Lucy Wheelock

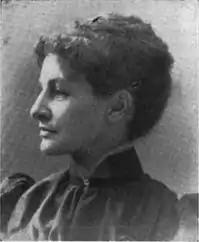
Lucy Wheelock

Her interest in young children led her into Sunday school work, and she soon became superintendent of a large primary class connected with the Berkeley Temple, in Boston. Her success in that work won her a reputation, and she became a favorite speaker in Sunday school institutes and gatherings, as well as those for general educational purposes in New England, Philadelphia, Pittsburgh, St Louis, Chicago, Minneapolis, St. Paul, and Montreal. Wheelock devoted a great part of her summer vacation to work of that sort. She also taught a large class of adults in the Summer School of Methods in Martha's Vineyard, and gave a model lesson weekly, for eight months in the year, to a class of about 200 primary Sunday school teachers.